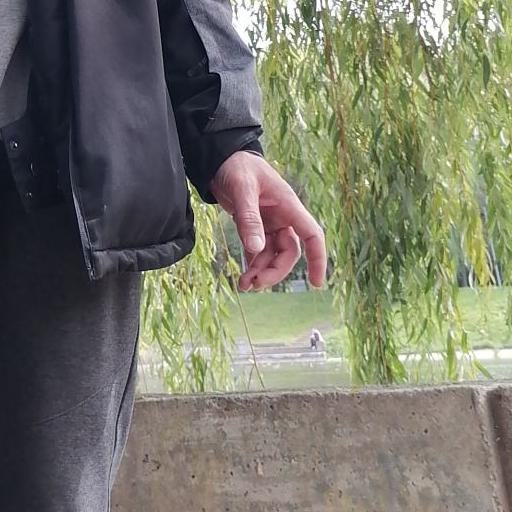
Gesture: no_gesture